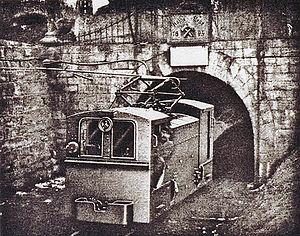
""Locomotive électrique (AEG U28) sortant du tunnel Montrouge (1894) à Esch/Alzette, direction usine Aachener Hütten-Aktien Verein Rothe Erde (Terres Rouges) à Esch/Alzette"". La locomotive fut construit en 1904."